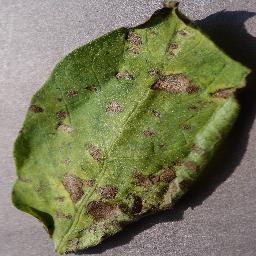
Etiqueta: Tizon_Temprano